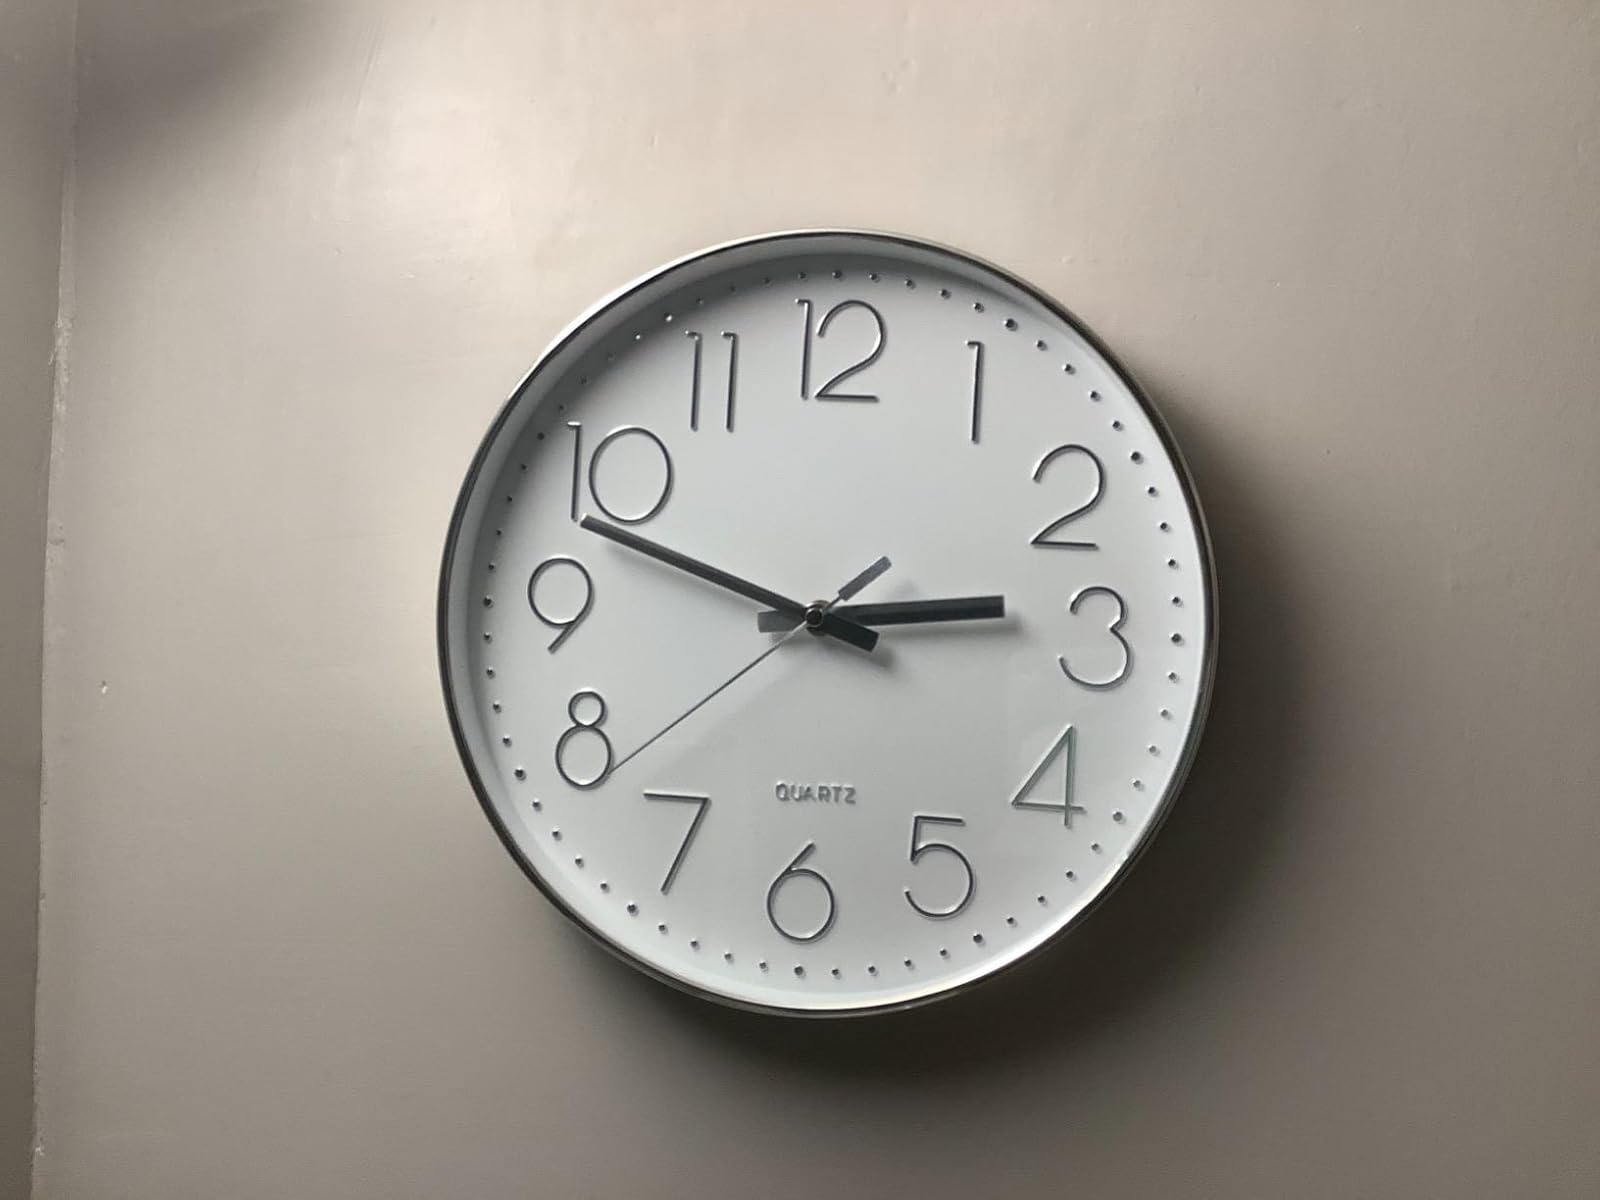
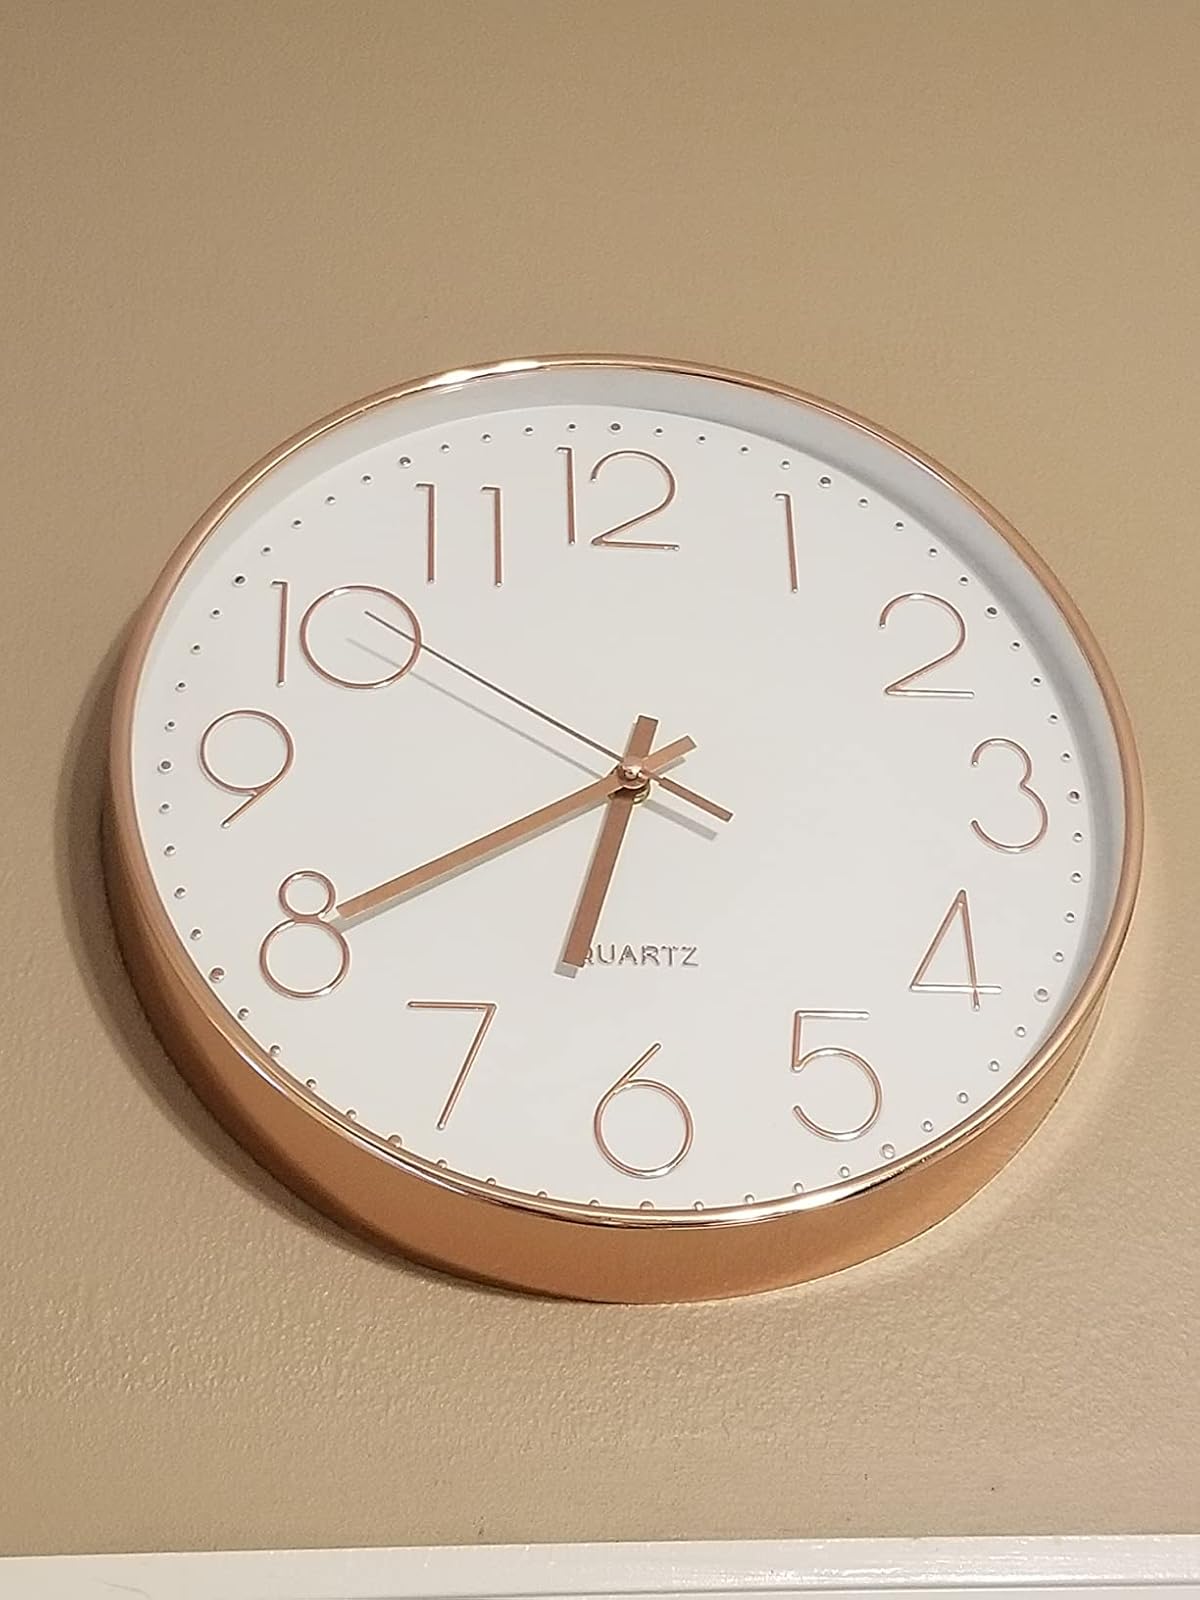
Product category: clock
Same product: no